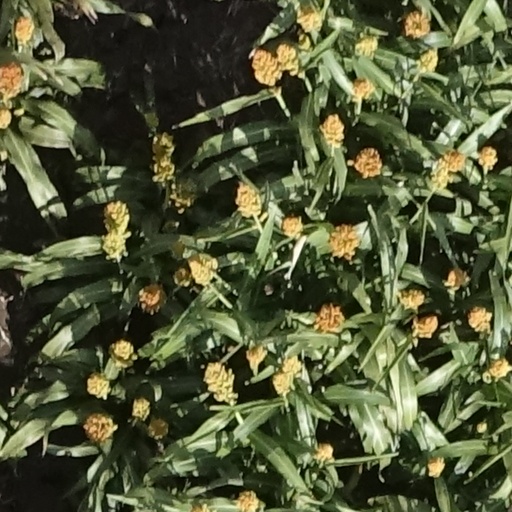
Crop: sorghum